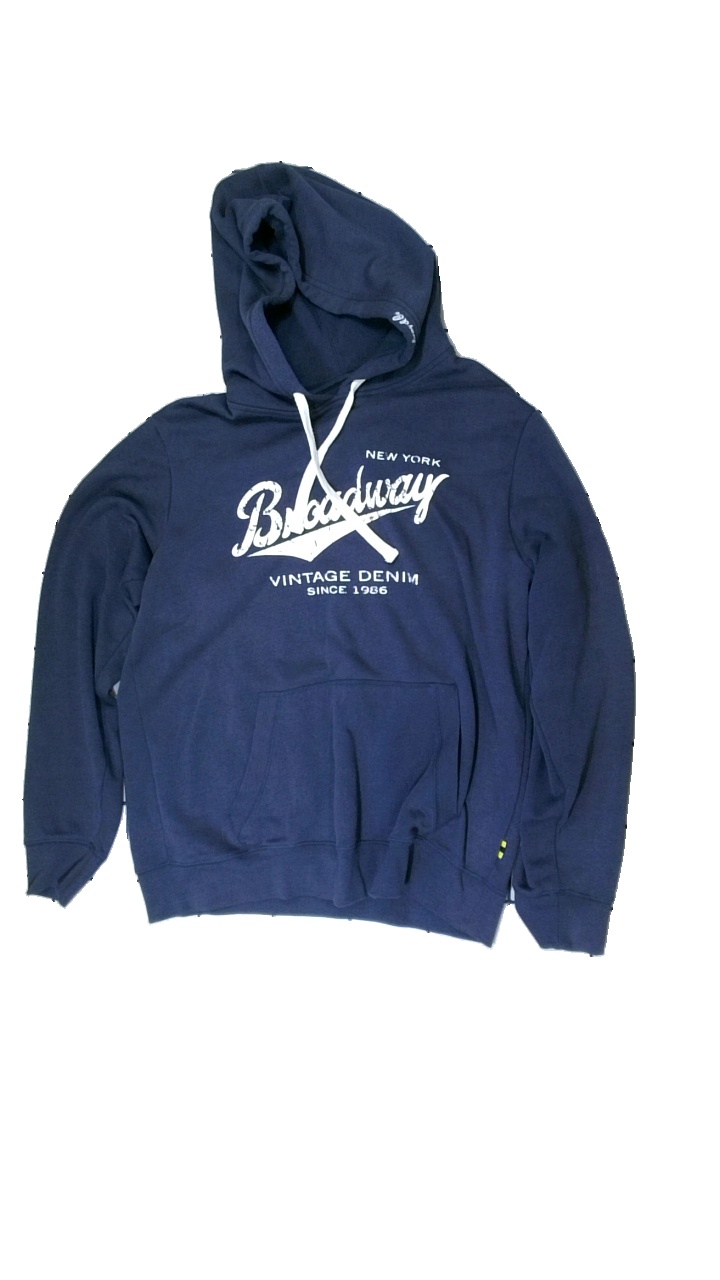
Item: Hoodie (Unisex)
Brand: Broadway Nyc Fashion
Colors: Black, Yellow, Red, Multicolor
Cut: Regular
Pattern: Other
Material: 66% polyester, 34% cotton
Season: All
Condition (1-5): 3
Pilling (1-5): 1
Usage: Export
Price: <50